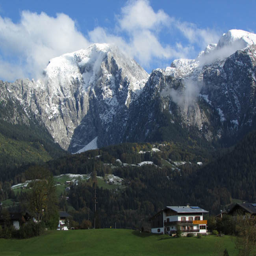
the mountain in the afternoon